Swansea Maliphant Depot

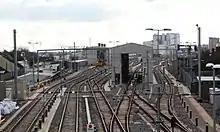
The new depot at Maliphant, looking towards Swansea railway station

Swansea Maliphant Depot, also known as Swansea Train Maintenance Centre (Welsh: Depo Cynnal a Chadw Trenau Abertawe), is a railway depot built for AT300 units from the Hitachi A-train under the Intercity Express Programme. The depot is situated north of Swansea railway station by the South Wales Main Line. Having been used as sidings until 2016, the depot is presently operated by Agility Trains as part of their contract to maintain the Class 800 fleet for Great Western Railway.